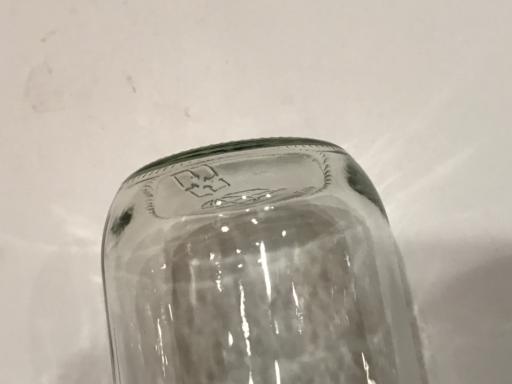
Waste category: glass